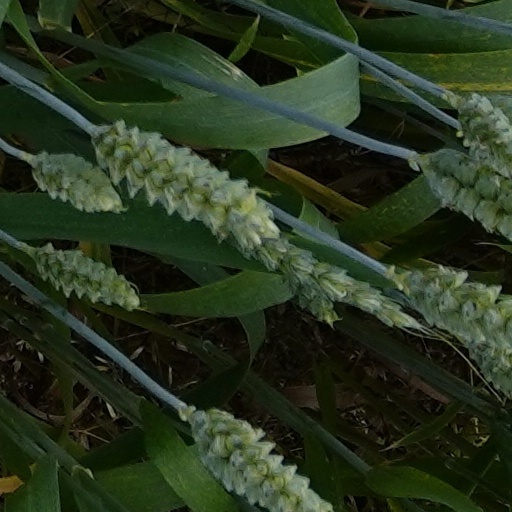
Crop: wheat